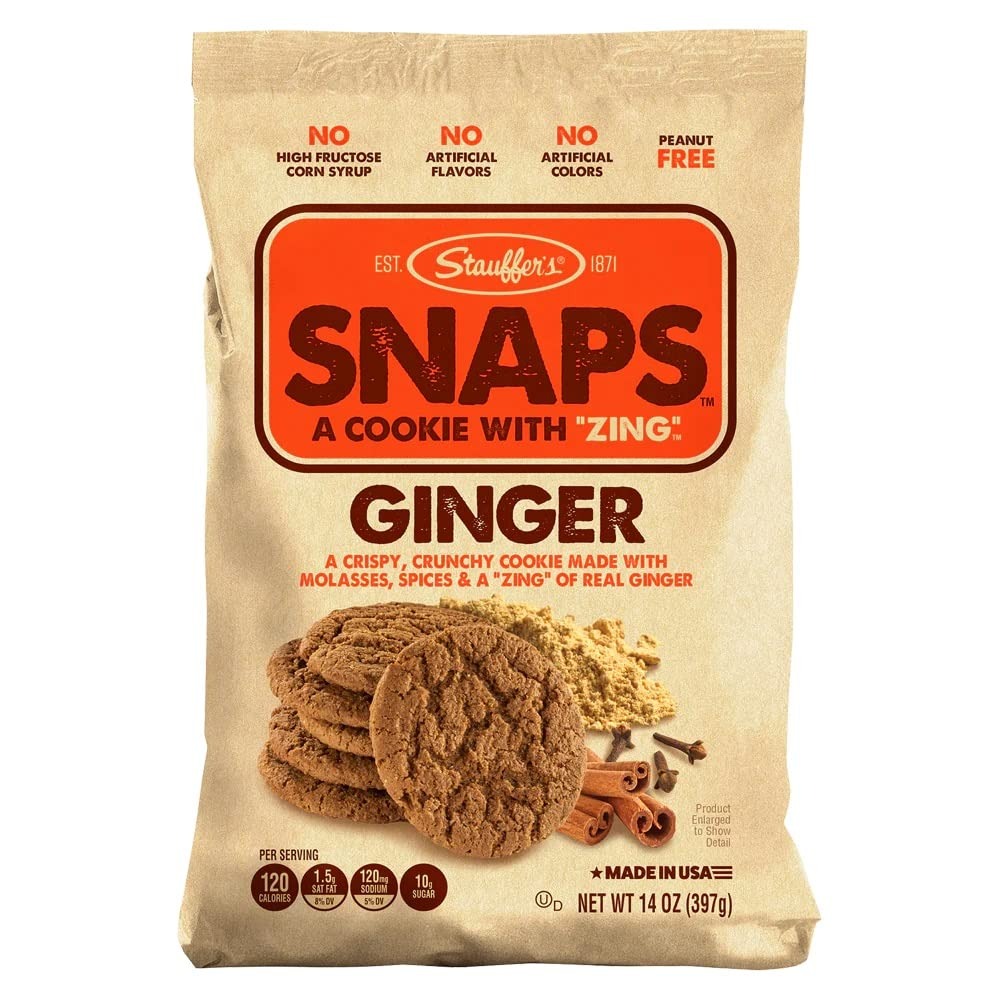
Item Name: Stauffer's Original Recipe Ginger Snaps 14 oz. Bag (4 Bags)
Bullet Point 1: You Will Receive 14 oz.Bags of Stauffer's Original Recipe Ginger Snaps
Bullet Point 2: Available in orders of two, three, or four bags.
Bullet Point 3: Made with Real Ginger and a blend of spices and molasses!
Bullet Point 4: Enjoy crunchy Ginger Snaps with a hot beverage or a glass of milk.
Bullet Point 5: Stauffer’s Quality Since 1871.
Product Description: Stauffer’s is best recognized for its original animal crackers but the company also produces a variety of crackers and cookies in three bakeries across the United States. Each day, Stauffer’s produces more than 250 tons of animal crackers, cookies and snack crackers on fifteen oven lines using only the finest ingredients. Stauffer’s is proud to be a snacking staple in households across America for over 143 years!
Value: 56.0
Unit: Fl Oz

Price: 31.05